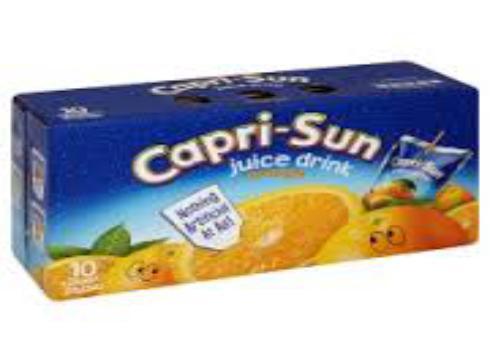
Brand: Capri Sun
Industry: Food